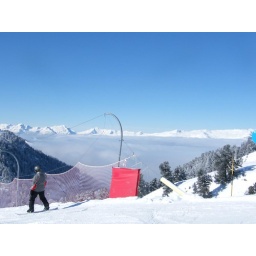
it's weird being above the cloud but not in an aeroplane